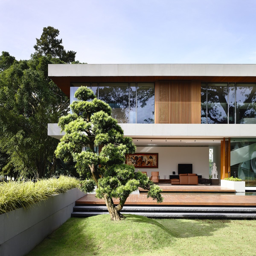
open living area designed for clear and unobstructed views of the garden .